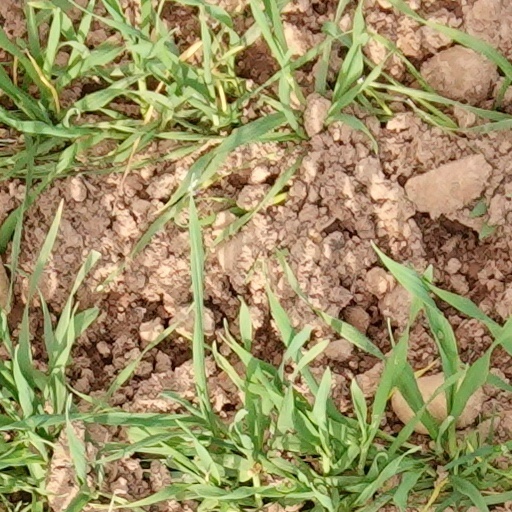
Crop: wheat